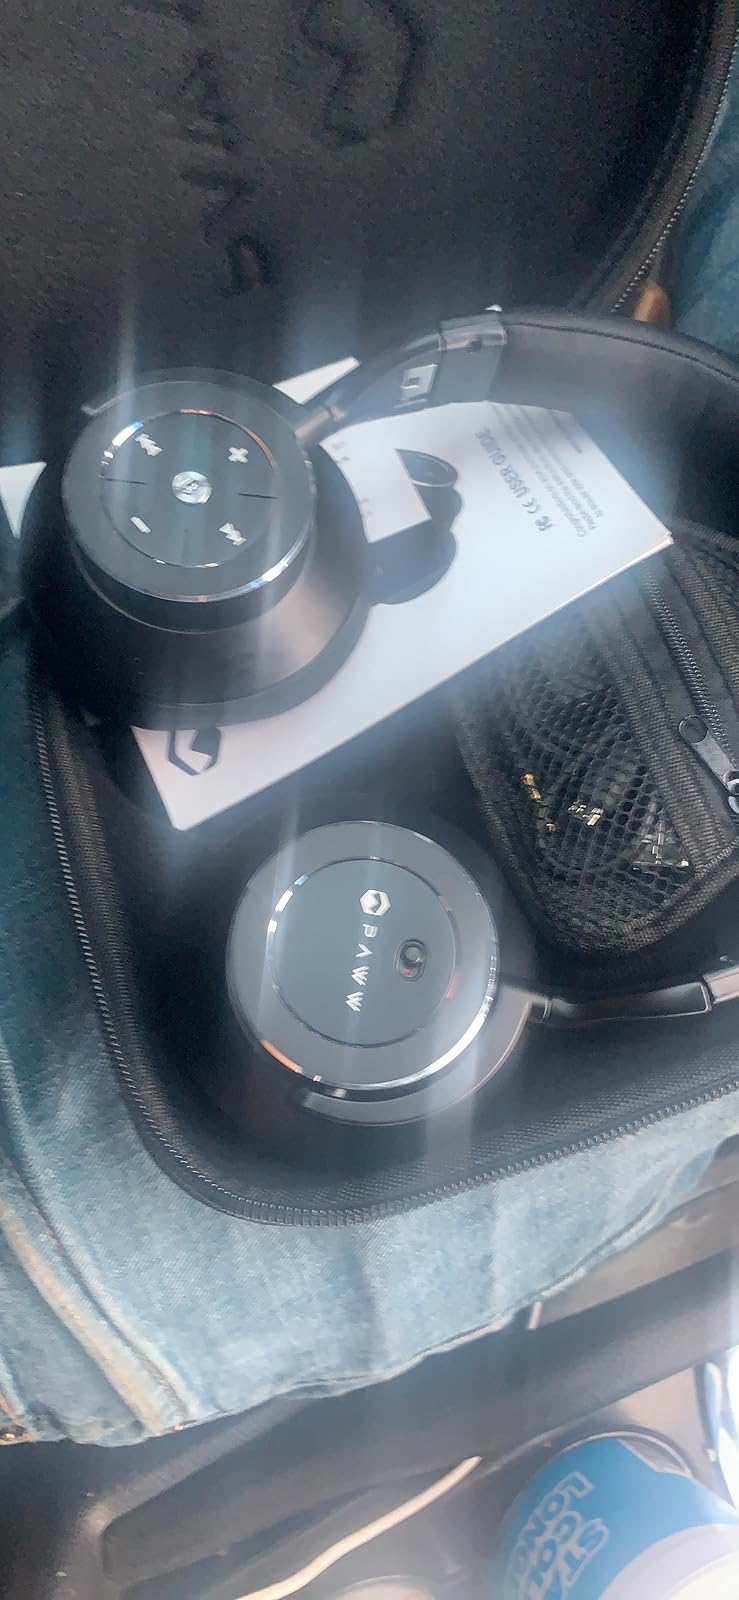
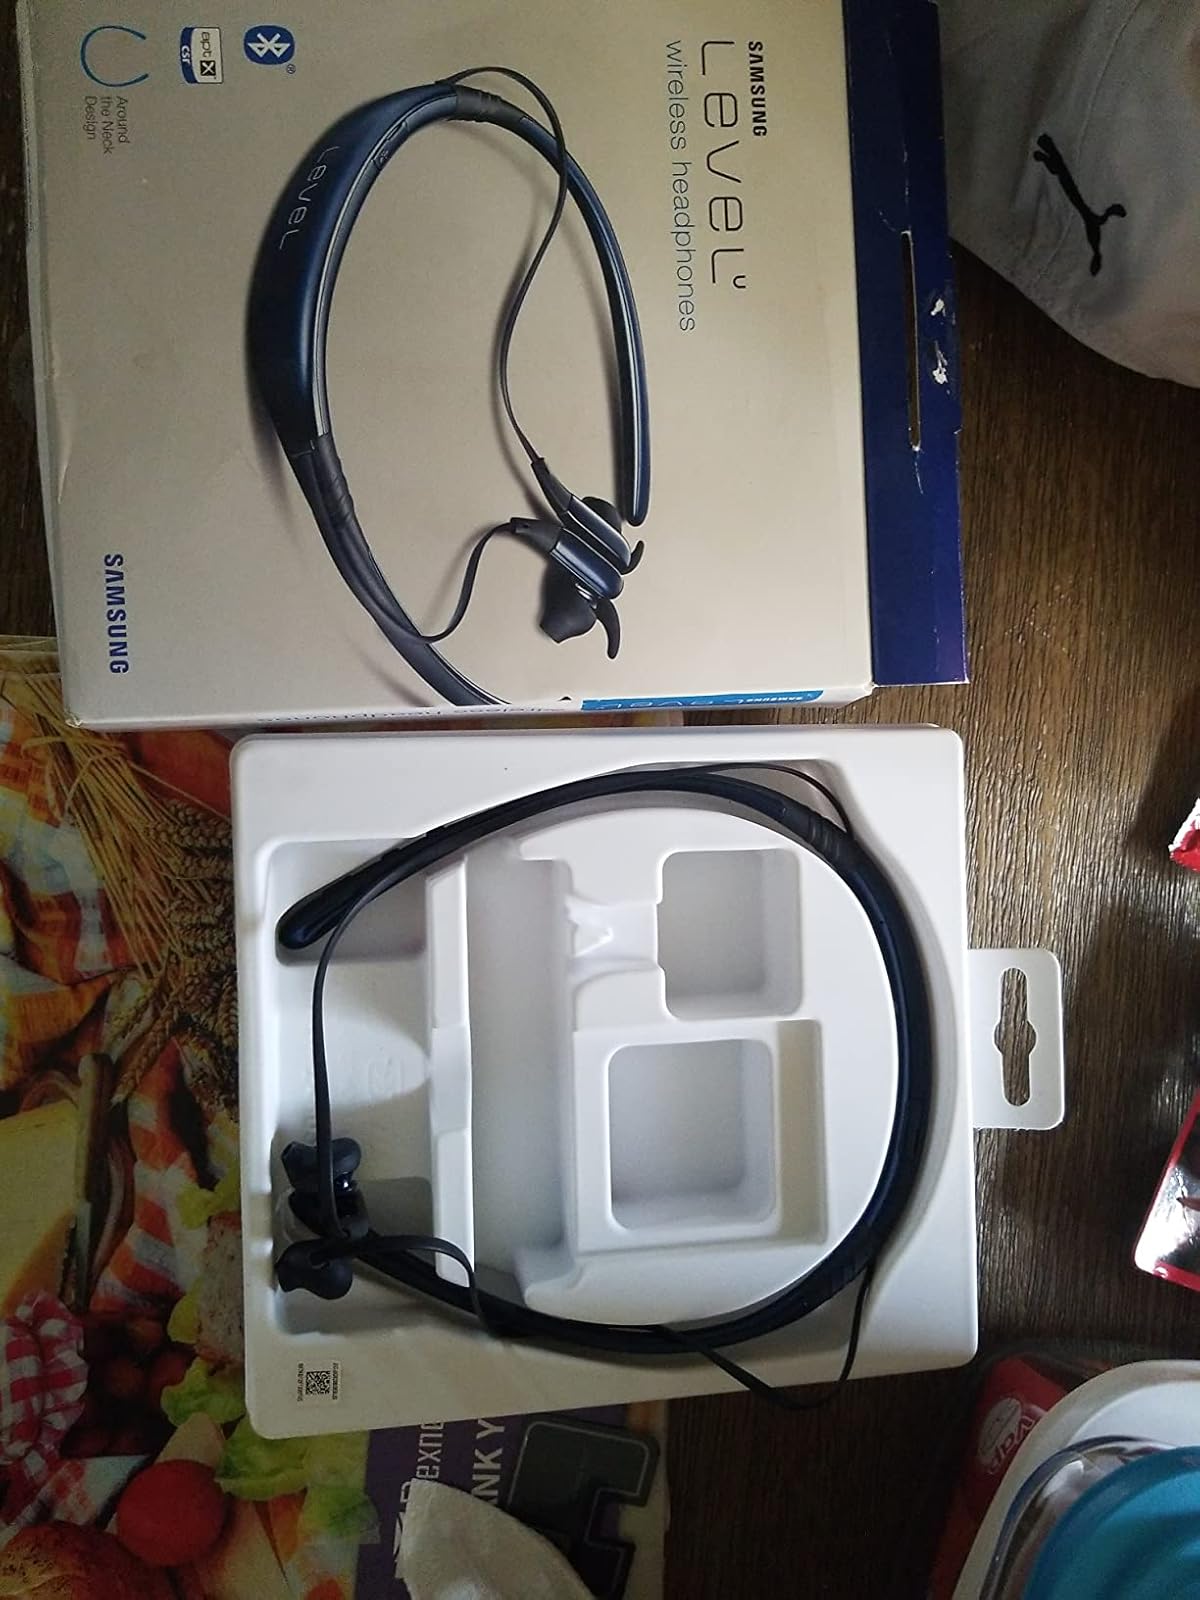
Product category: headphones
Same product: no